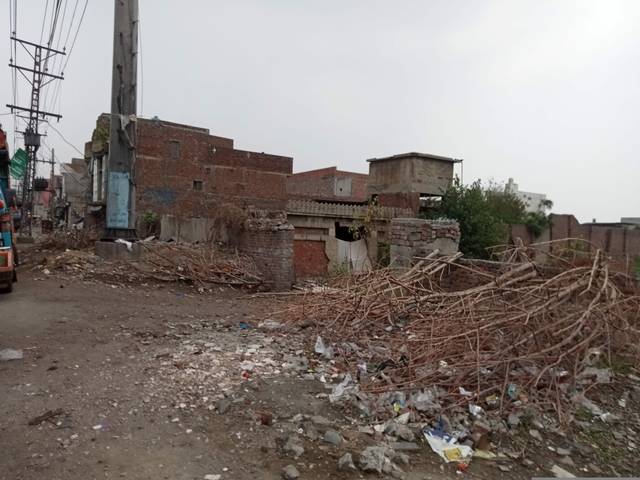
Region: Pakistan
Coordinates: 31.593, 74.403